You Go to My Head

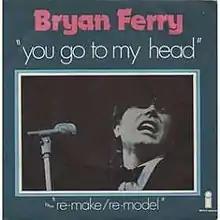
Bryan Ferry's 1975 UK-charting cover of the song on Island Records

Larry Clinton recorded the song with his orchestra and with vocals by Bea Wain on February 24, 1938, and the song became a hit, eventually reaching #3 on the pop charts. It inspired an answer song, "You Went To My Head" (by Joseph Meyer, Bob Emmerich, and Buddy Bernier) that was recorded by Fats Waller on March 11, 1938, and again by Duke Ellington (featuring a vocal by Ivie Anderson) on April 17, 1938. The song was later recorded in 1938 by Teddy Wilson with a vocal by Nan Wynn, by Billie Holiday, and by Glen Gray's Casa Loma Orchestra. The Wilson, Holiday, and Gray versions all placed in the top 20 of the music charts in 1938. The song is played in "Laura" (1944 film) and "The Big Sleep" (1946 film). The Louis Armstrong and Oscar Peterson version of the song is played in the movie Corrina, Corrina (film).